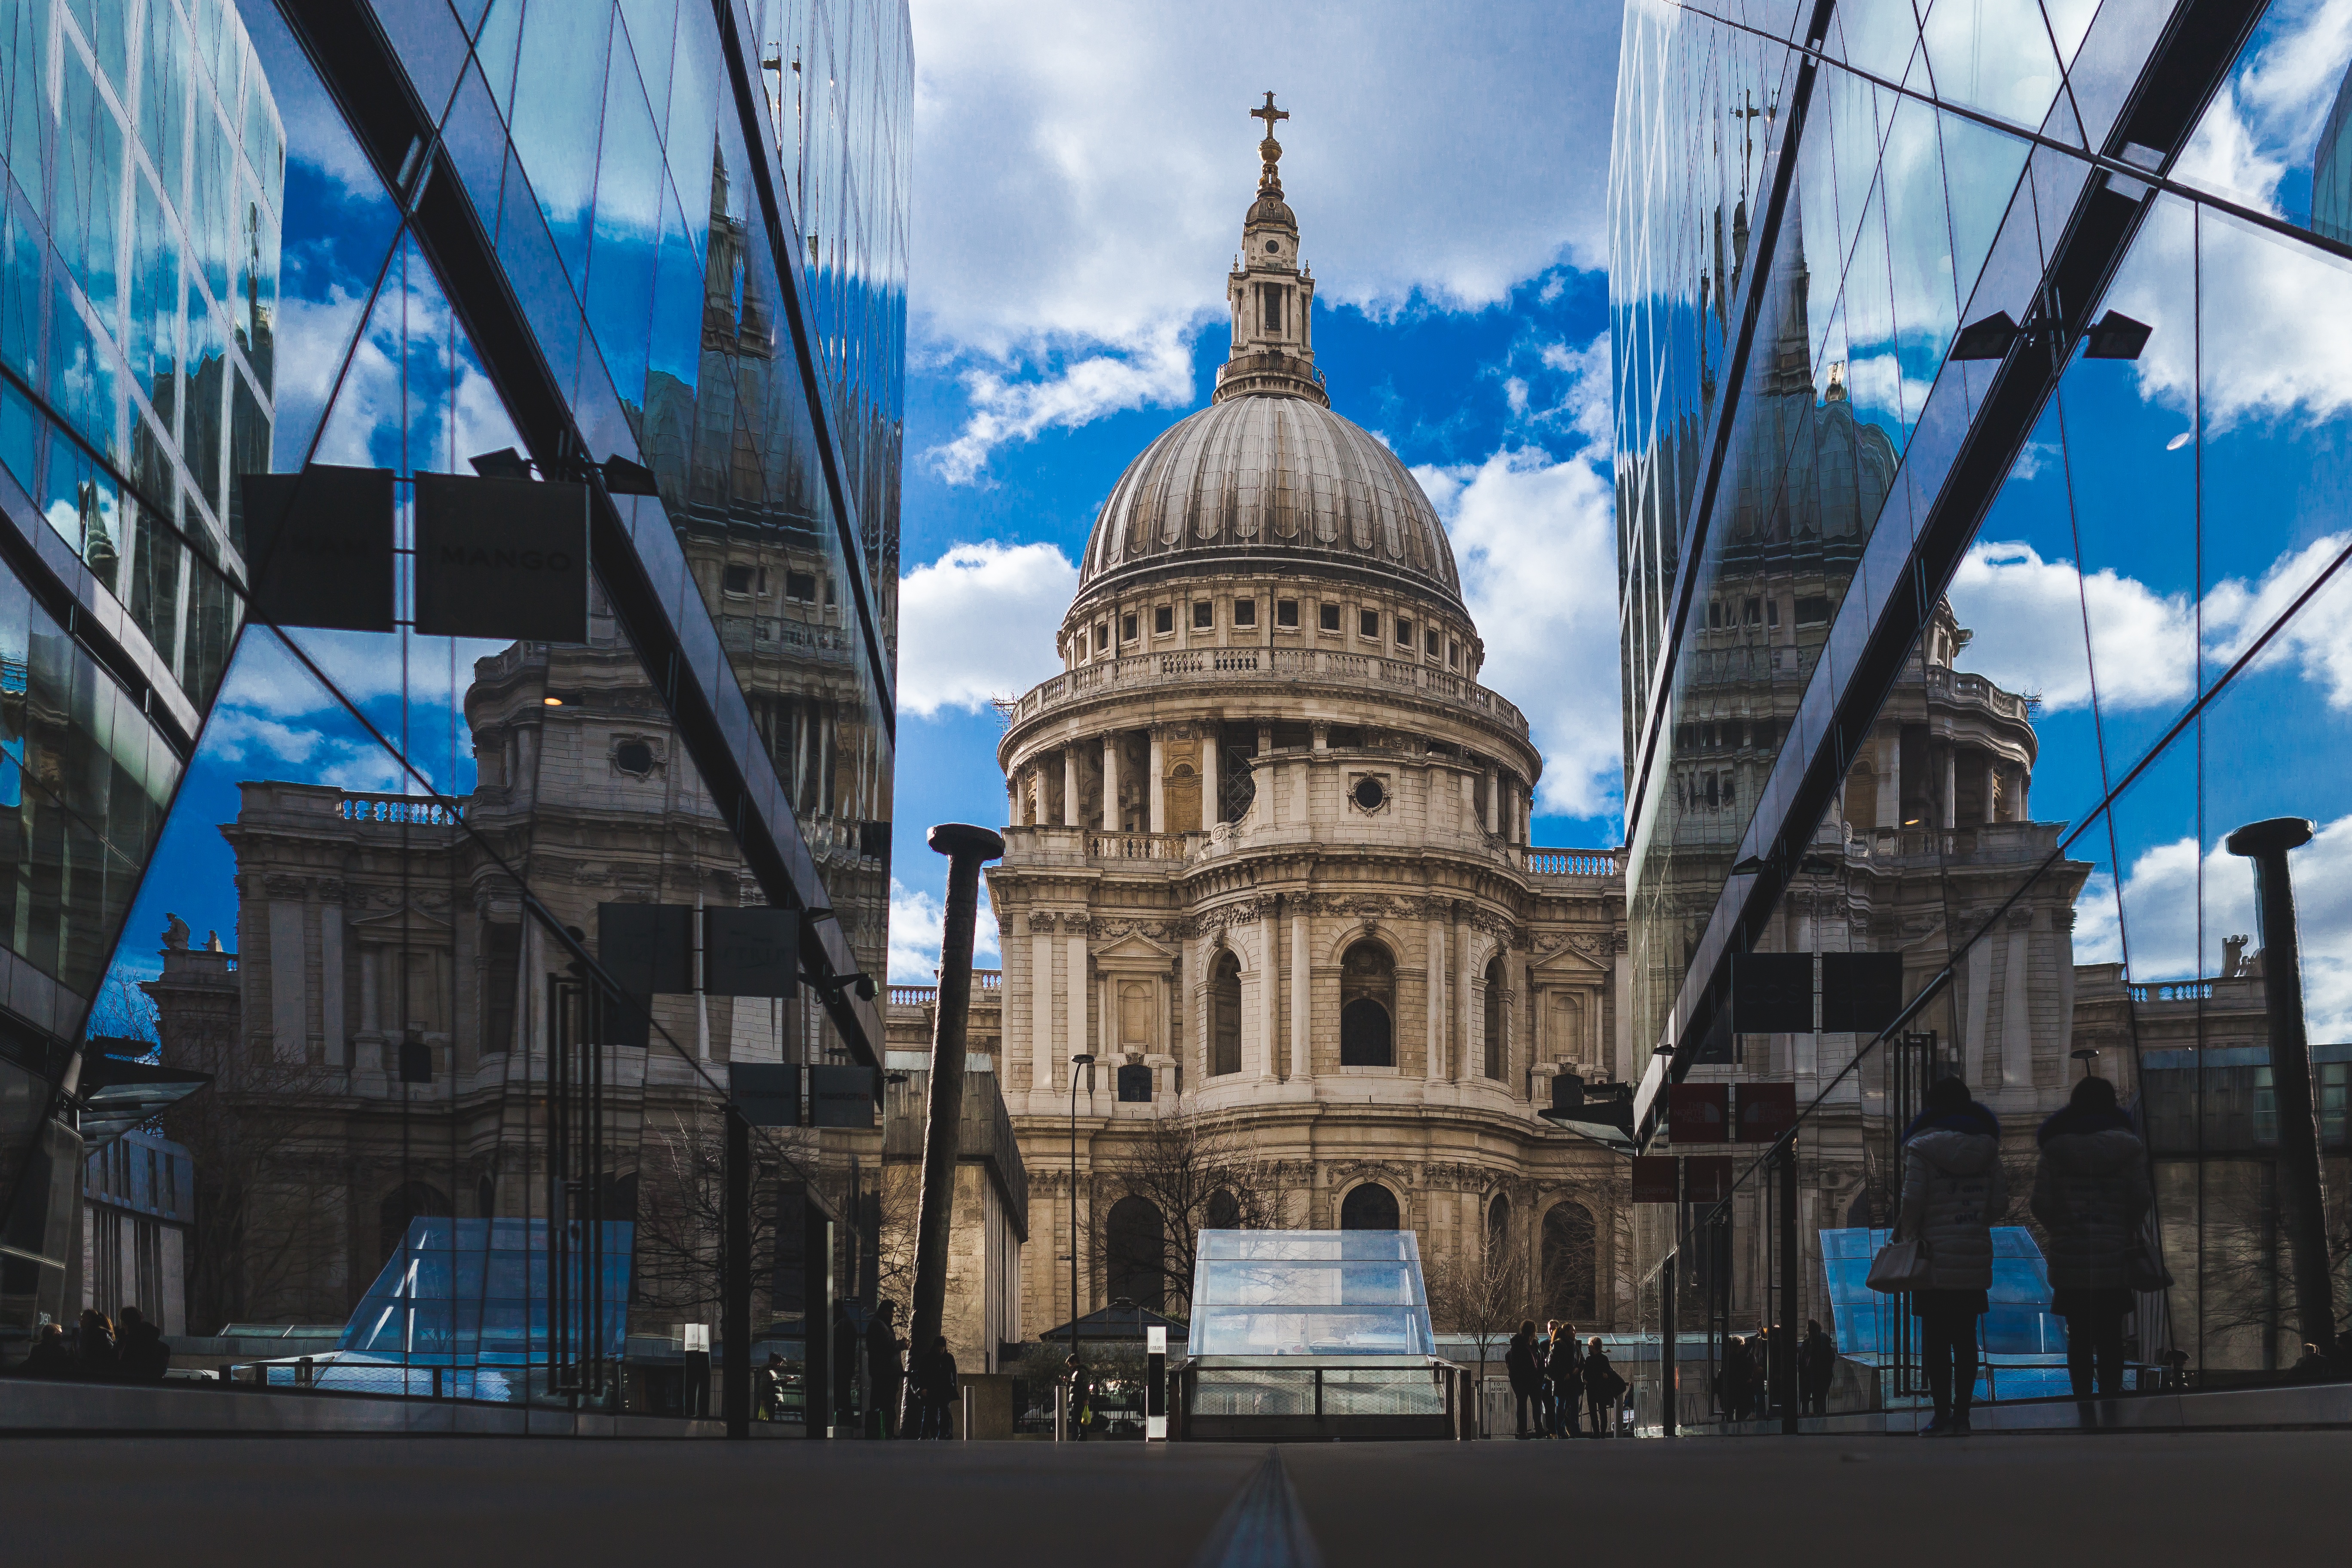
architecture, structure, glass, view, building, old, city, skyscraper, urban, wall, cityscape, downtown, travel, construction, reflection, sight, plaza, landmark, facade, contrast, church, cathedral, exterior, historic, modern, place of worship, uk, england, capital, london, mirror, style, contemporary, metropolis, st pauls cathedral, metropolitan area